Belleville funicular tramway

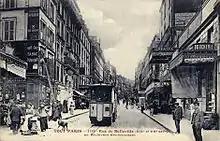
A sepia picture postcard of a commercial street scene looking down the street, showing a tramcar head-on. Some pedestrians mill about.

The line quickly became popular: in 1895, it transported million passengers. The line quickly reached capacity, and because it was impossible to add more passing loops, the line was operated in "bursts", with several vehicles closely following each other very closely. But this operation was particularly dangerous for pedestrians and road traffic. So it was decided to operate two cars together as a train, and their end platforms were extended over the couplings, increasing each car's capacity to 57 passengers. 1902 became the record year for the line, with million passengers.